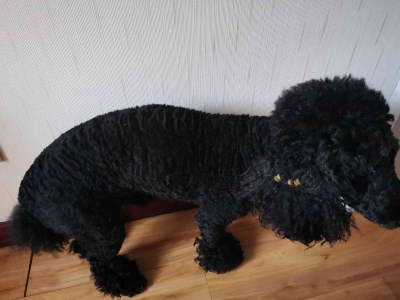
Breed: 2925-n000114-toy_poodle